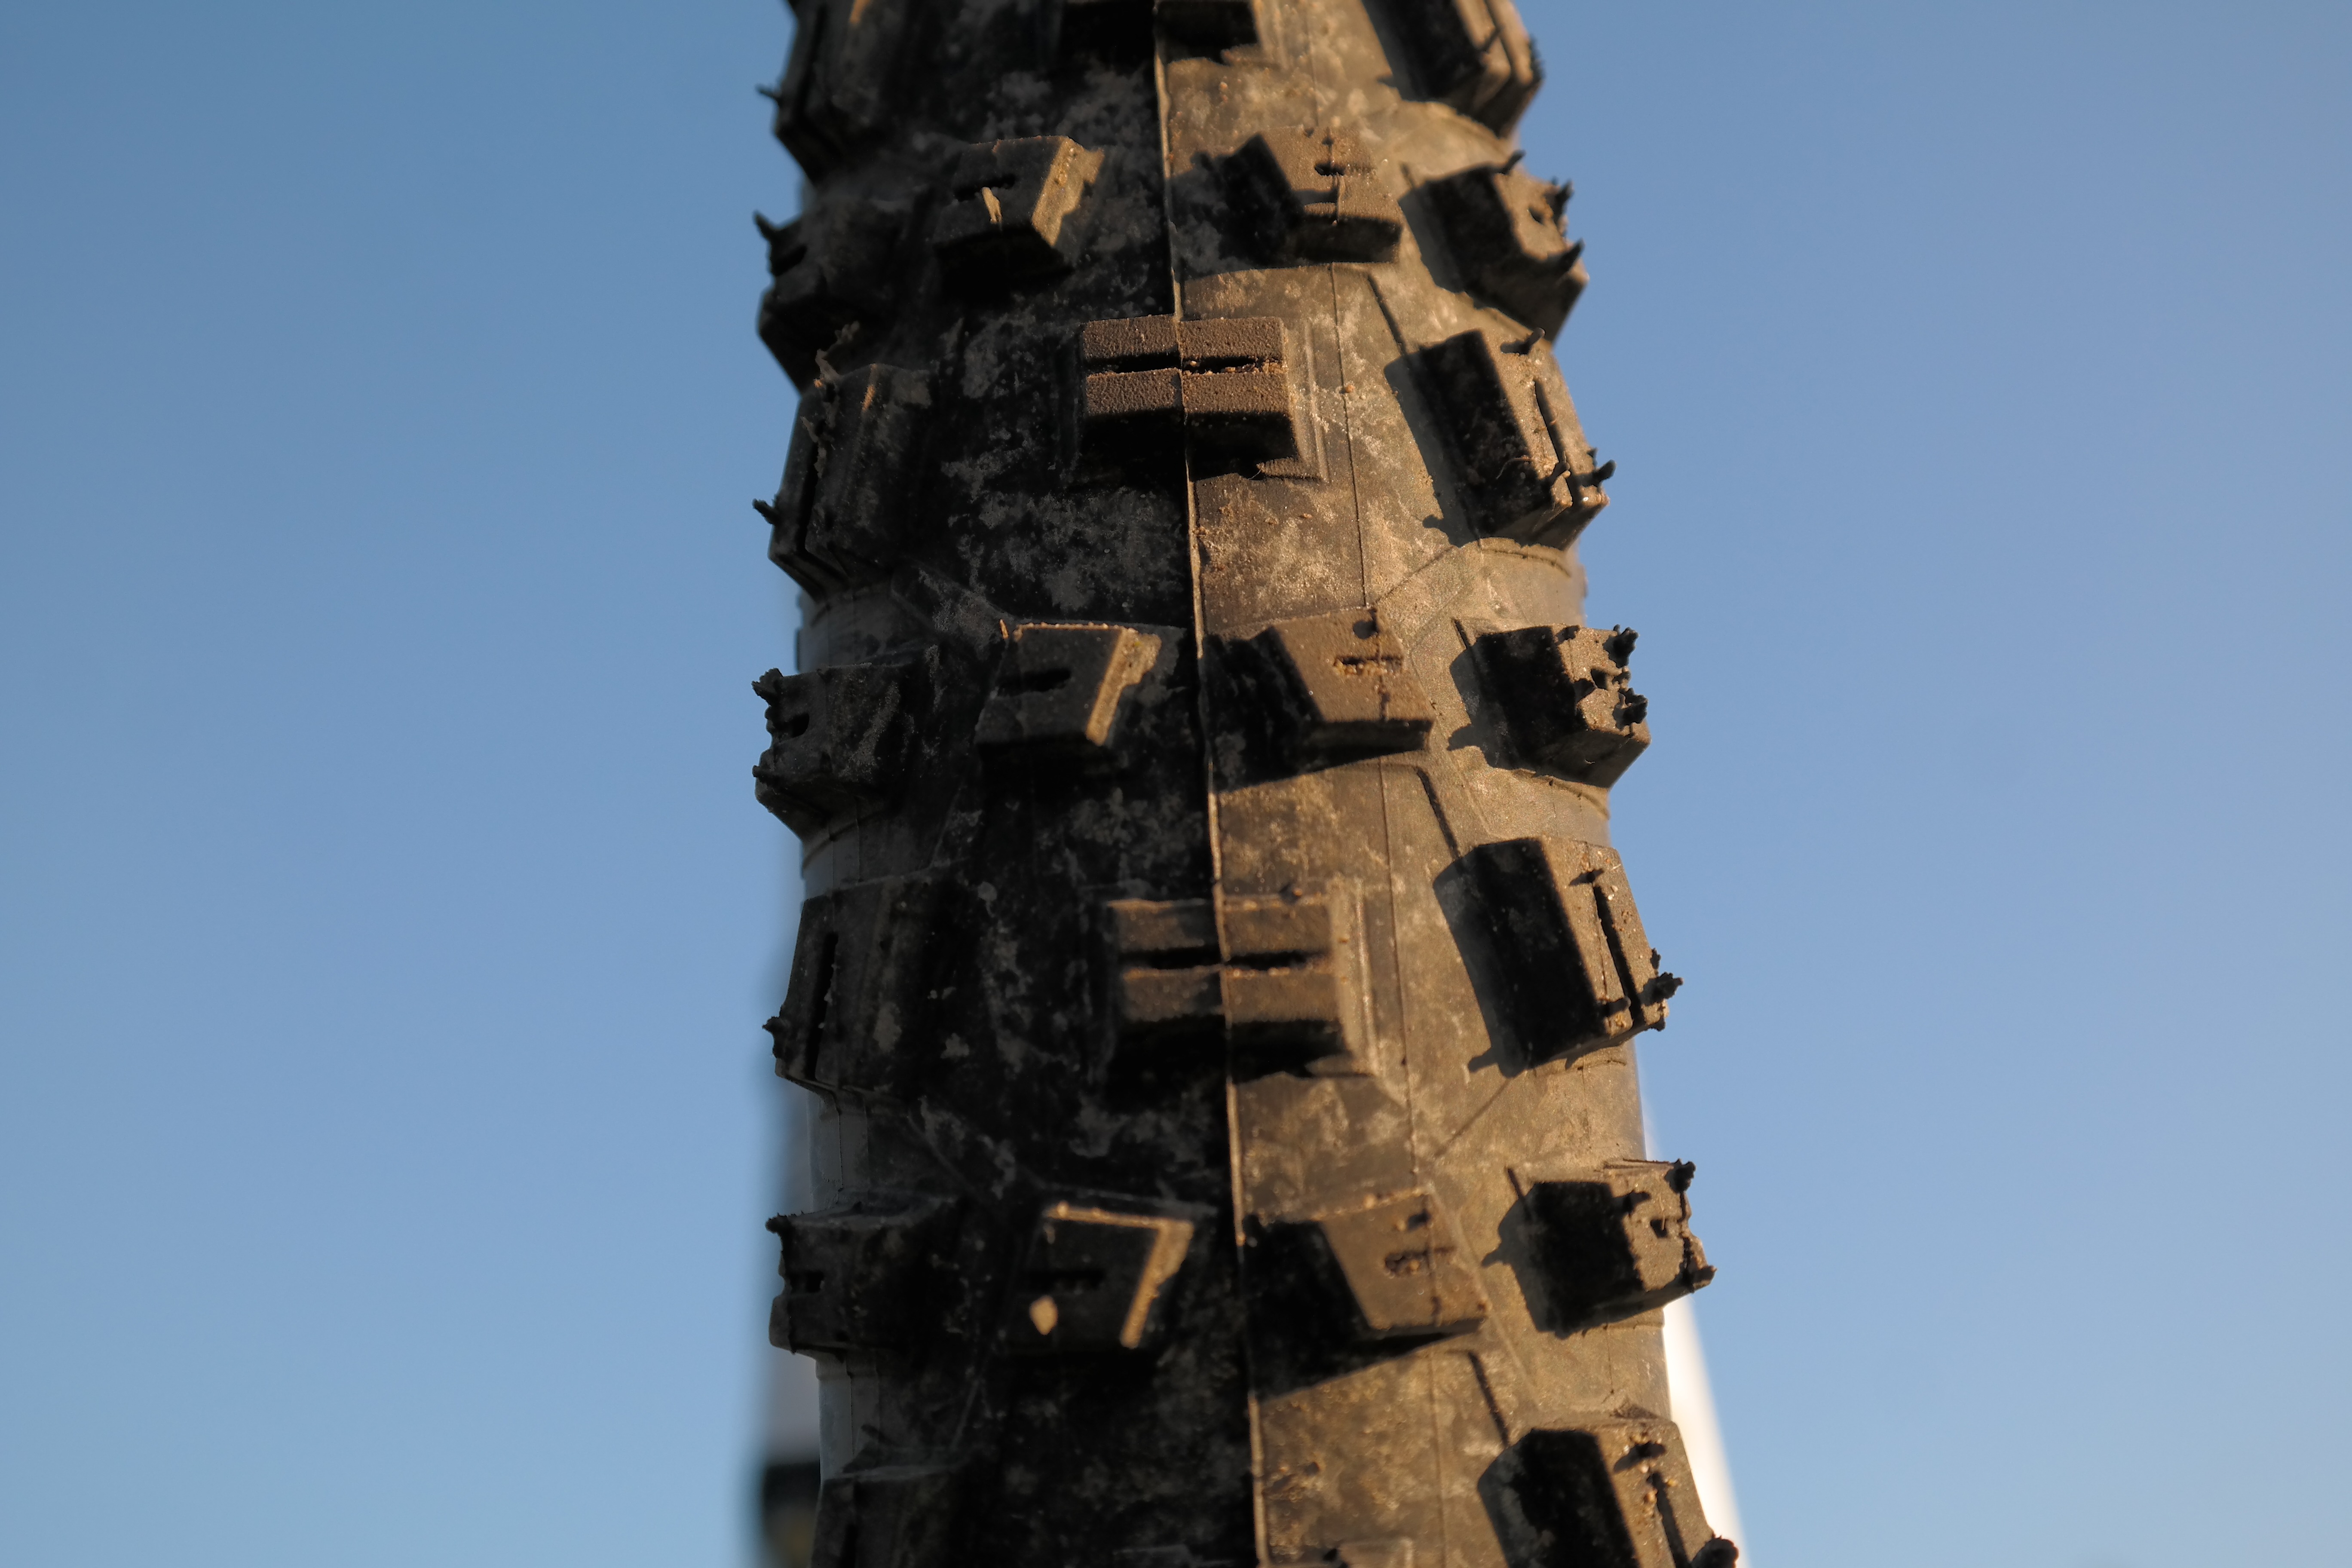
tree, structure, bike, skyscraper, tunnel, monument, column, tower, landmark, mountain bike, sculpture, art, temple, spire, monolith, mature, bicycle tires